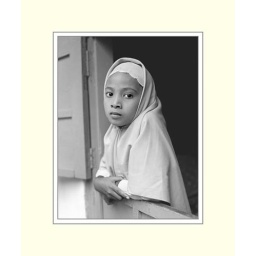
Muslim girl in window